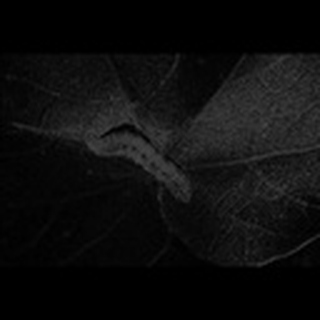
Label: cotton_army_worm